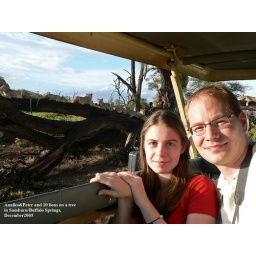
Watching 10 lions in a tree